List of The Walking Dead (TV series) characters

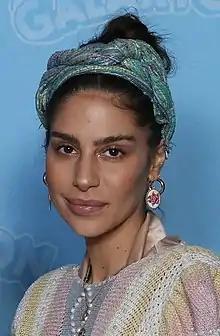
Nadia Hilker

Beta, portrayed by Ryan Hurst, is the second-in-command of The Whisperers and Alpha's right-hand man. He serves as the secondary antagonist of the second half of the ninth season. Beta has a huge and corpulent stature. He is shown to be an aggressive, brutal, cunning, and highly analytical man who is devoted to The Whisperer way of life. Beta is completely loyal to Alpha, following her orders without question and respecting her decisions completely. Due to his large size and strength, Beta is a very dangerous opponent, capable of using excessive force to protect his group and a skilled fighter.